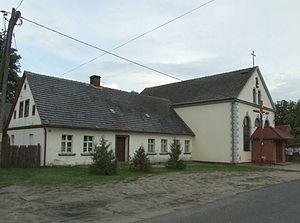
Krępa est un village polonais de la gmina de Zielona Góra dans la powiat de Zielona Góra de la voïvodie de Lubusz dans l'ouest de la Pologne.